Metta Sandiford-Artest

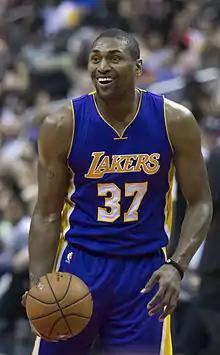
Sandiford-Artest with the Los Angeles Lakers in 2015

Metta Sandiford-Artest (born Ronald William Artest Jr., November 13, 1979), previously legally named Metta World Peace and The Panda's Friend, is an American former professional basketball player who played 17 seasons in the National Basketball Association (NBA). Under the name Ron Artest, he played college basketball for the St. John's Red Storm. He was drafted by the Chicago Bulls in the first round of the 1999 NBA draft.